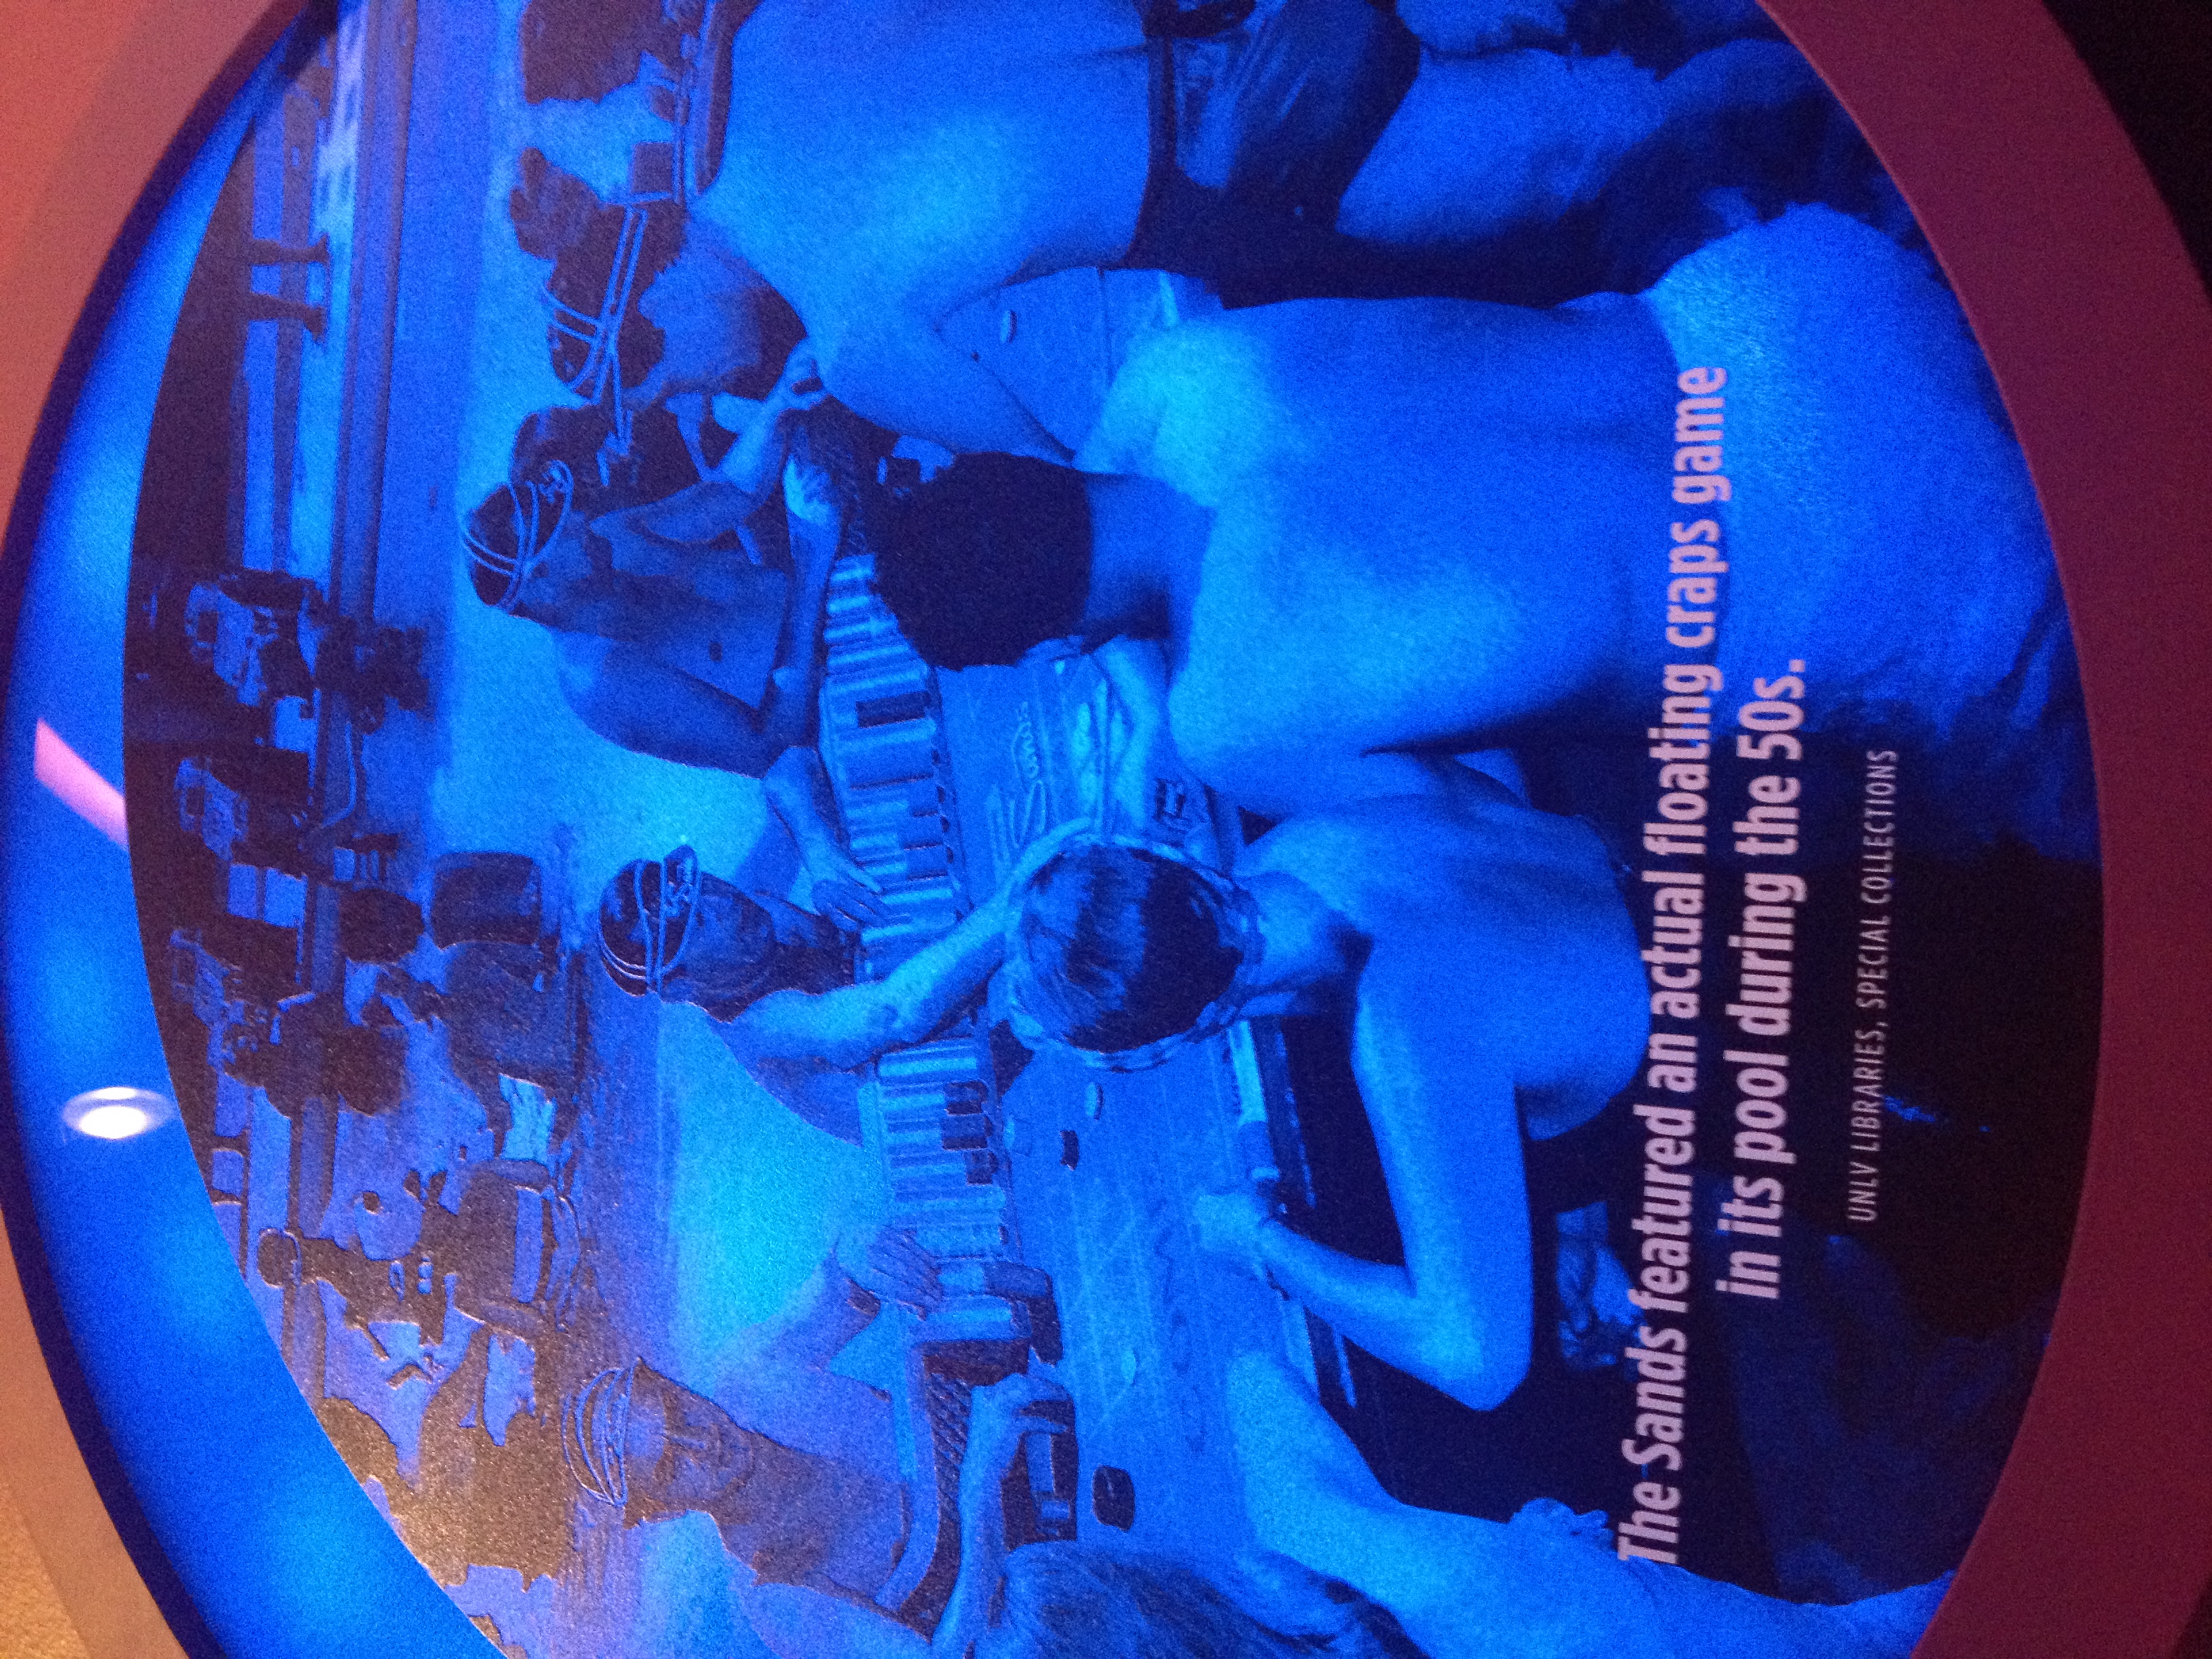
swimming pool, blue, games, inflatable, display device